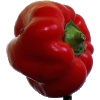
Label: Pepper Red 1